Gale Garnett

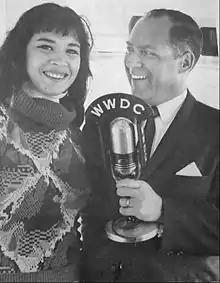
Garnett with WWDC's Fred Fiske in 1964.

Garnett was born in Auckland, New Zealand, and moved to Canada with her family when she was 11. She made her public singing debut in 1960, while at the same time pursuing an acting career, making guest appearances on television shows such as "77 Sunset Strip".